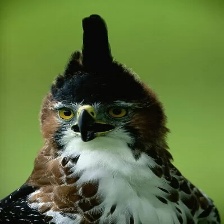
Species: ORNATE HAWK EAGLE
Scientific name: SPIZAETUS ORNATUS